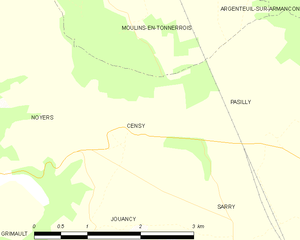
Carte des communes françaises Censy